Frère Jacques Beaulieu

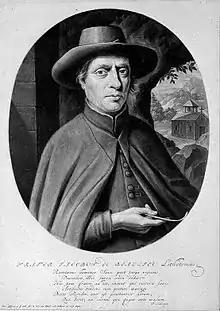
Frère Jacques Beaulieu

Frère Jacques Beaulieu, OP; 1651–1720), also known as Frère Jacques Baulot, was a Dominican friar and travelling lithotomist with scant knowledge of anatomy. Beaulieu performed the frequently-deadly procedure in France into the early 18th century.